Whitechapel Bell Foundry

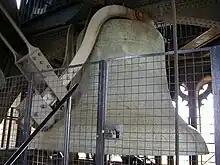
Big Ben in Westminster has the best-known chime in the world

Churches with bells from Whitechapel include ones as near as St Mary-le-Bow, Cheapside and as far as the Armenian Church, Chennai, India. English examples include St Dunstan's, Stepney and St Dunstan's, Mayfield; St Michael's, Beckwithshaw; St Mary-le-More, Wallingford Church of St Thomas the Apostle, Killinghall; and St Michael and All Angels, Leaden Roding. American churches in the Anglican Communion, for example St. Michael's Church, in Charleston, South Carolina. Australian churches include St Bartholomew's Church, Burnley, St Stephen's Anglican Church, Newtown; St Philip's Church and St James' Church, Sydney. In Canada, the towers of Notre-Dame Basilica in Montreal house one of the world's largest bells and a ten-bell carillon.